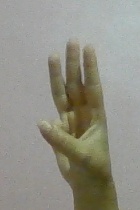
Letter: thaa